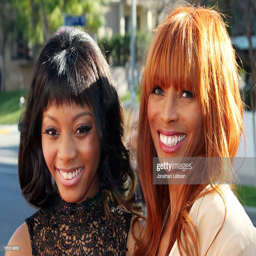
basketball player and her daughter attend awards ceremony held .